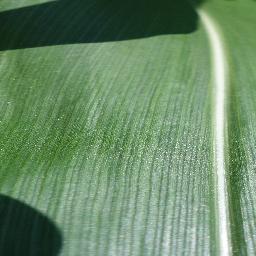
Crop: corn
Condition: (maize)_healthy